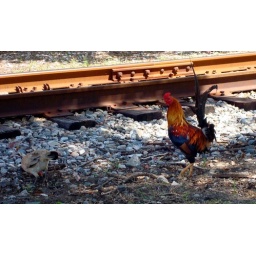
This chicken and rooster were searching for tasty morsels next to the railroad tracks in Ybor City, FL.